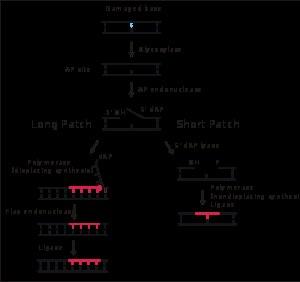
La réparation par excision de base est l'un des mécanismes de réparation de l'ADN utilisé par les cellules vivantes pour restaurer l'intégrité de l'ADN. Il est utilisé pour réparer les modifications chimiques survenues au niveau d’une base individuelle. Une telle lésion est réparée par simple élimination de la base, suivi du clivage du désoxyribose, et se termine par une nouvelle synthèse d'ADN intact remplaçant le nucléotide endommagé.